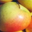
Label: apple